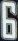
Number: 6